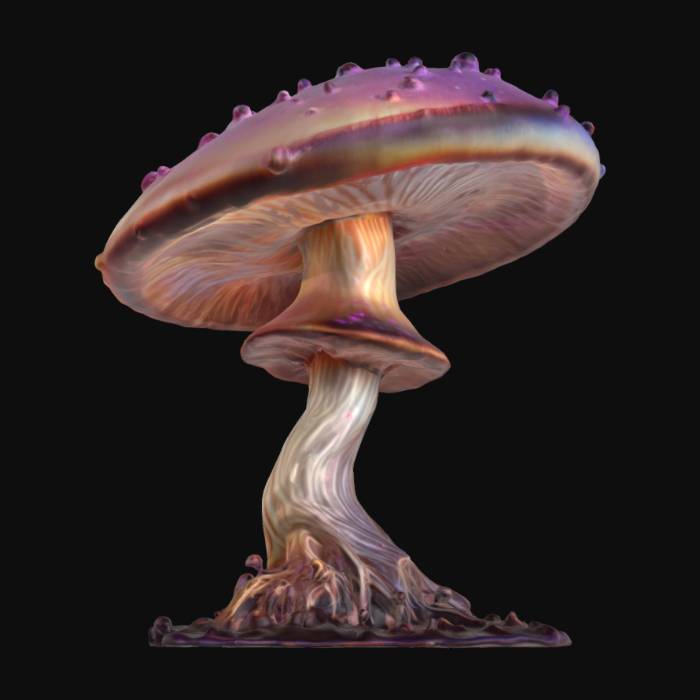
미적 점수 (1~10점): 3